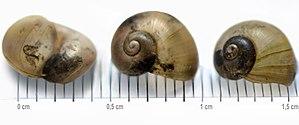
Jeunes escargots (""équivalent"" de foetus) de l’espèce aquatique Viviparus viviparus, la seule espèce dont la femelle accouche au lieu de pondre des œufs. Les jeunes se développent dans la coquille de la mère. Elle meurt après que les jeunes l’aient quittée. Ici les jeunes ont été trouvés morts (et sans leur couleur naturelle), dans la coquille de la mère également morte (car mise hors de l’eau avec la branche surlaquelle elle était fixée). Il y avait deux jeunes supplémentaires, mais dont la coquille a été cassée. Trouvé à Lille sur le bord de la Haute-Deûle sur une partie où les péniches ne circulent plus.
La paludine d'Europe ou paludine vivipare est une espèce d'escargot d'eau douce.